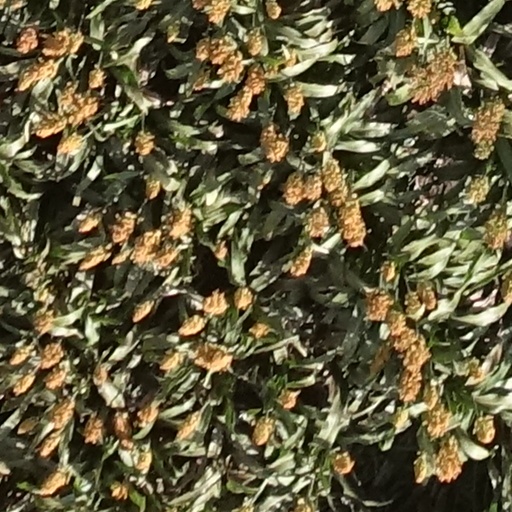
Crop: sorghum